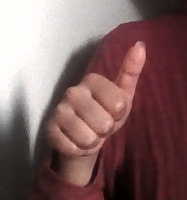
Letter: aleff